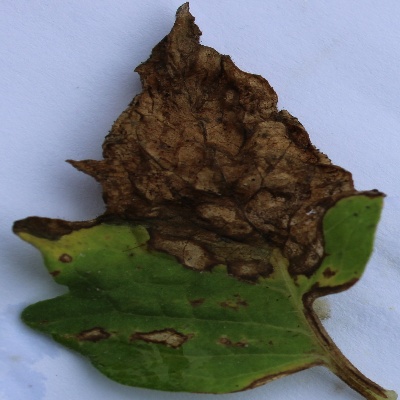
Crop: Tomato
Condition: septoria leaf spot